Hiroshi Aoyama

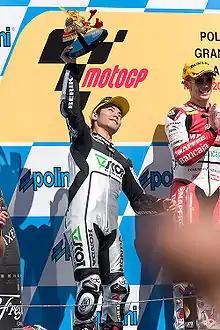
Aoyama at the 2009 Japanese Grand Prix

is a Japanese retired Grand Prix motorcycle road racer, and current team principal of Honda Team Asia. Aoyama is best known for winning the 2009 250cc World Championship title. He is the older brother of former 250cc and World Superbike rider, Shuhei Aoyama.